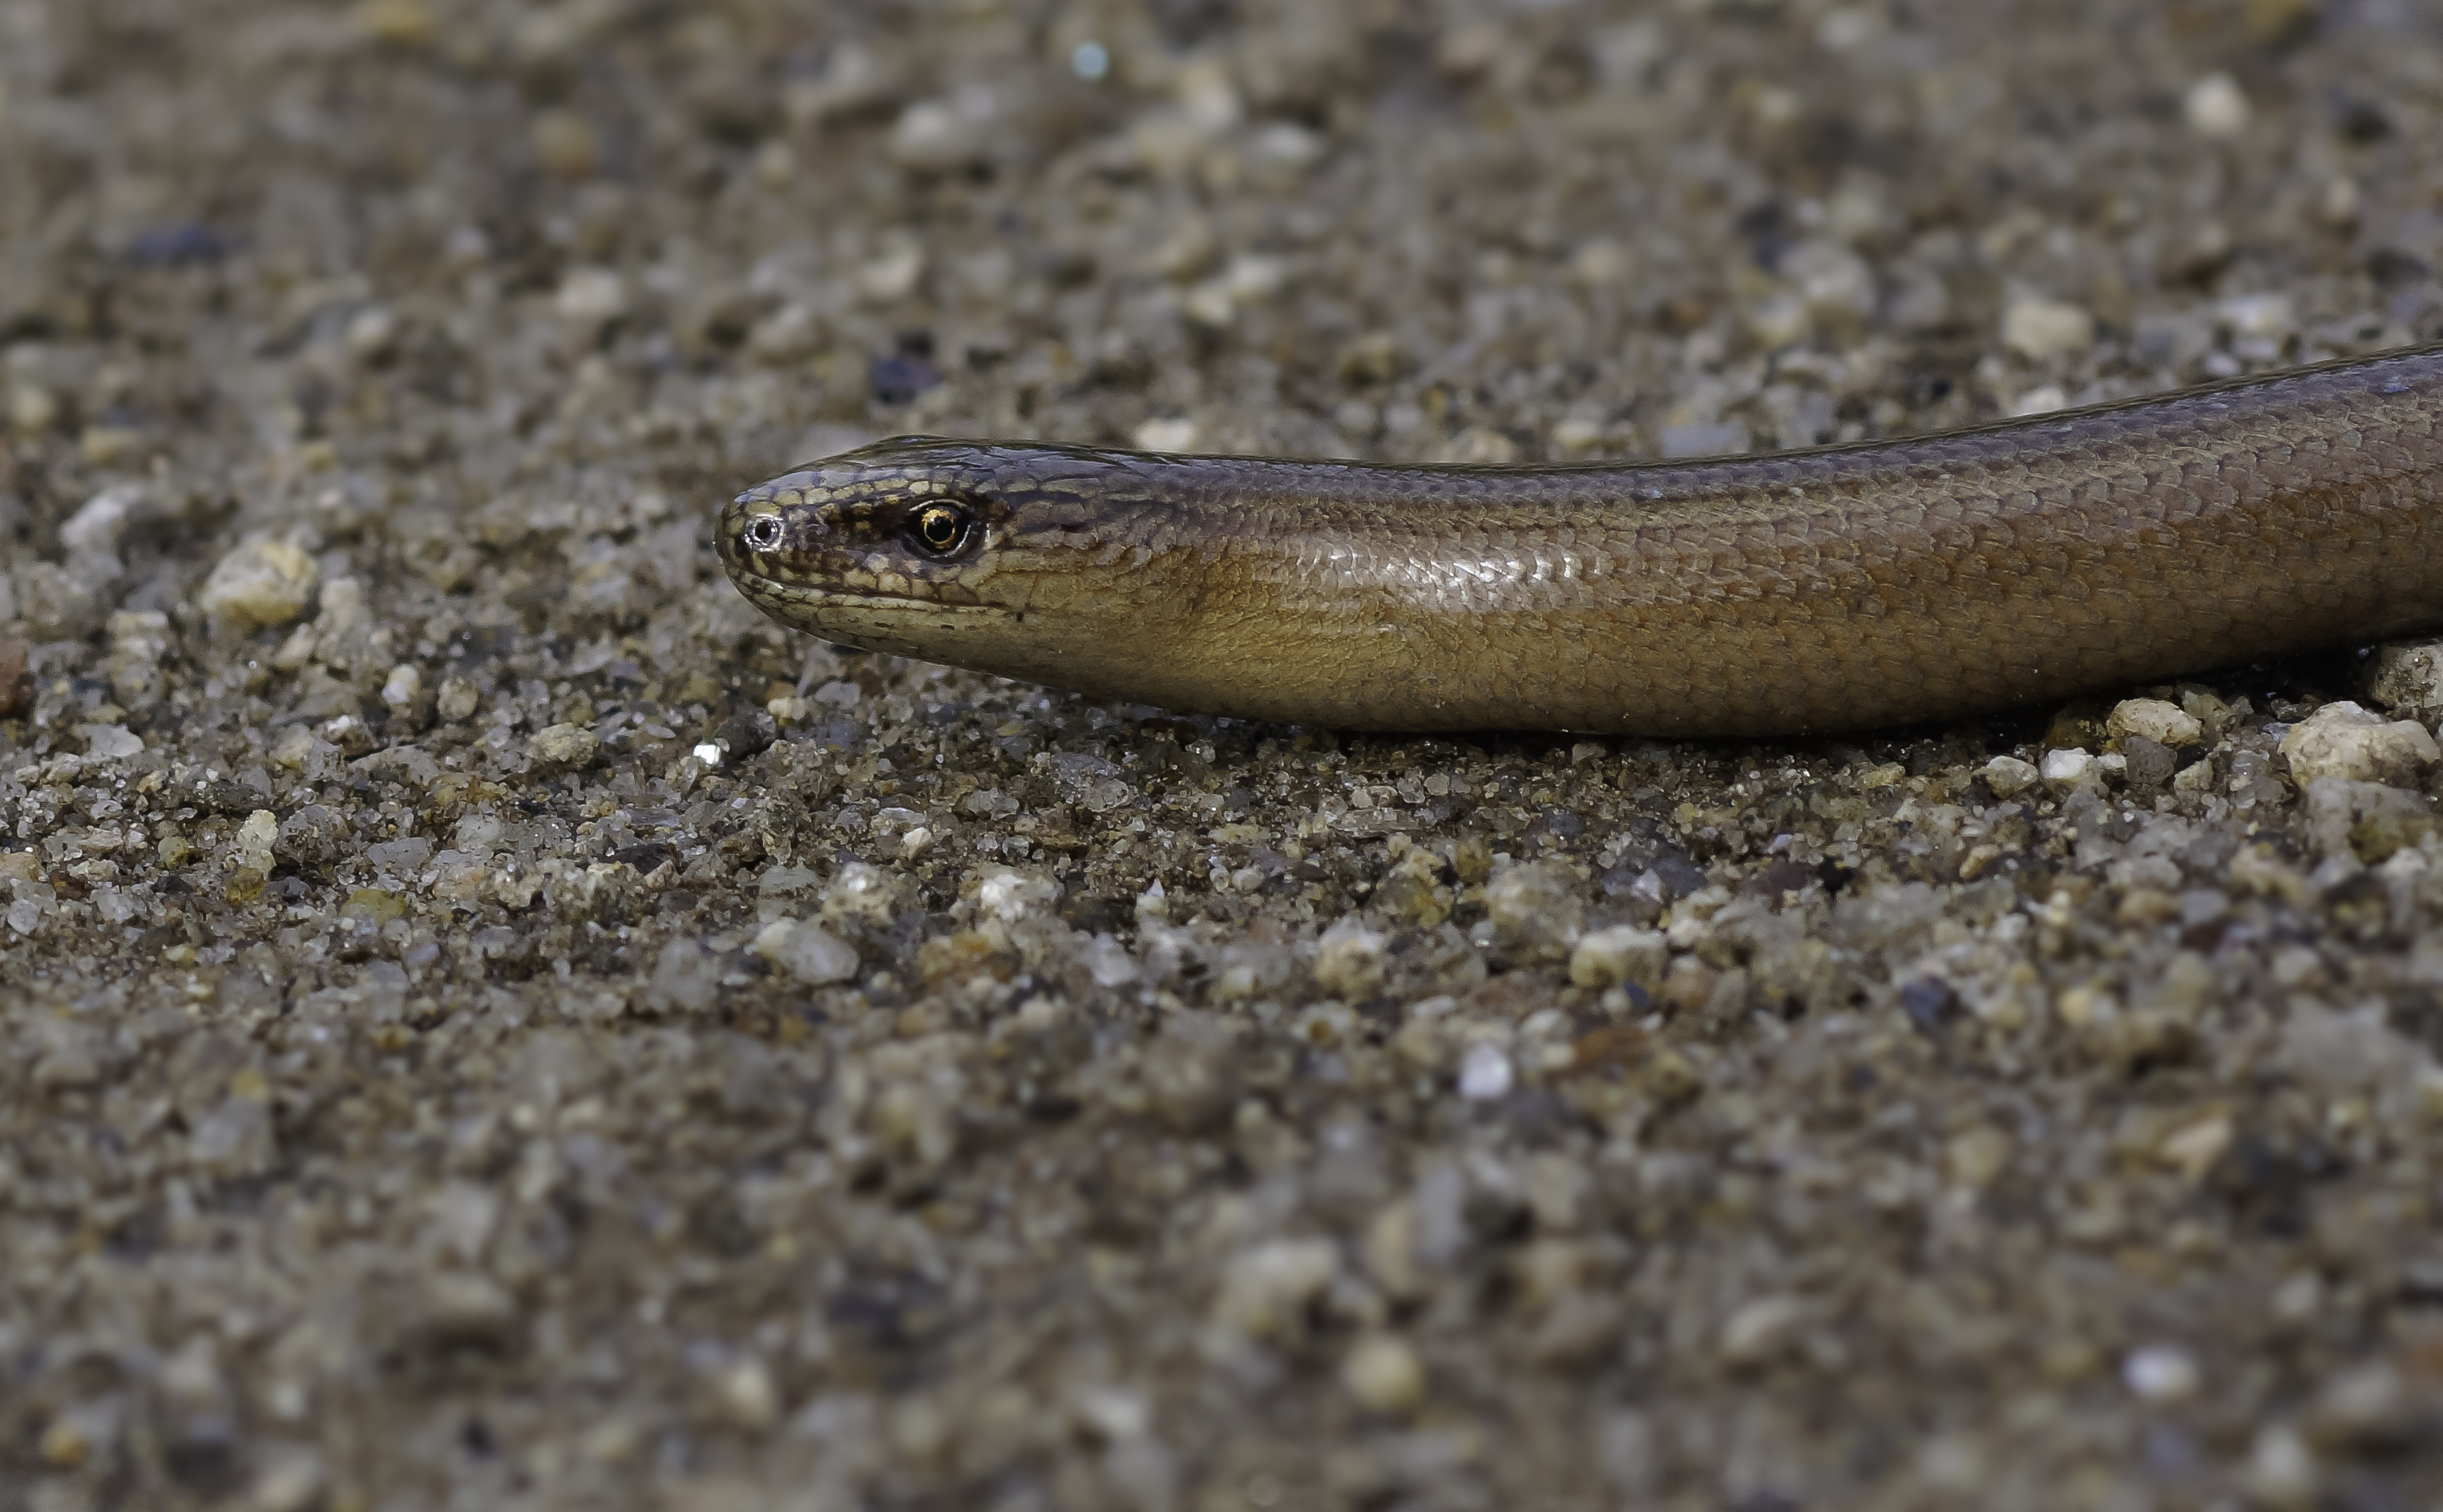
nature, photo, wildlife, macro, reptile, fauna, lizard, close up, 100mm, animals, vertebrate, naturaleza, reptil, skink, a77, g, ggl1, gaby1, xovesphoto, animales, sonya77, minolta100mm, macro photography, gabrielcoru a, sidewinder, scaled reptile, lacertidae, lissotriton, smooth newt, anguidae